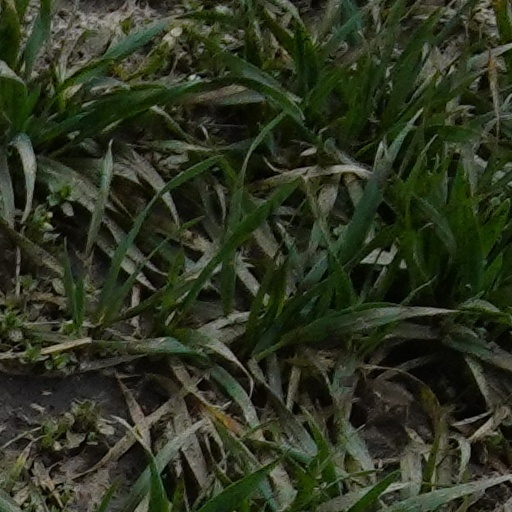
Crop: wheat